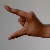
The image shows a hand gesture representing the letter 'Z' in Indian Sign Language.